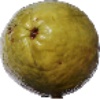
Label: Guava 1